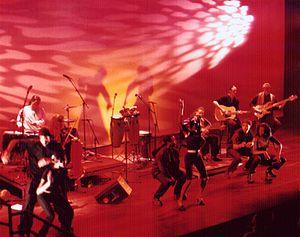
Michael Laucke, né le 29 janvier 1947, est un guitariste classique et flamenco canadien.